Lucerne Culture and Congress Centre

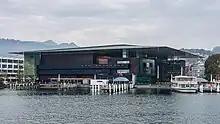
Luzern KKL in October 2022

Lucerne Culture and Congress Centre (German: "Kultur- und Kongresszentrum Luzern", abbreviated KKL) is a multi-functional venue in Lucerne, Switzerland. Designed by French architect Jean Nouvel, the complex includes a concert hall, an art museum, conference facilities, and restaurants. The concert hall opened on 18 August 1998, and the full complex was inaugurated in March 2000. The structure features a roof measuring 100 by 100 metres and was designed with particular attention to acoustics. The Centre regularly hosts cultural events and serves as the central venue for the annual Lucerne Festival.